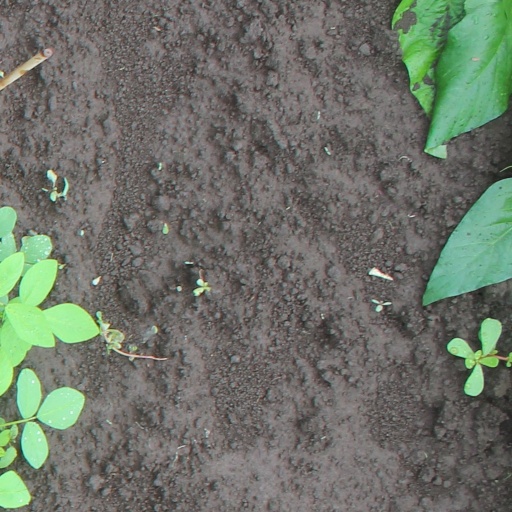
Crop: soybean